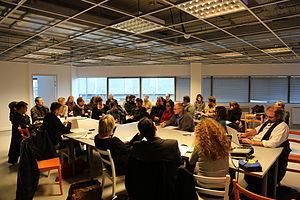
Réunion préparation des ateliers de la cantine
La Cantine est un espace initialement parisien développé par l'association Silicon Sentier et devenu l'espace NUMA depuis 2013, est un des pionniers de l'implémentation du concept d'espace de travail partagé en France, lors de sa création en 2008. La Cantine parisienne était située Galerie Montmartre de sa création à octobre 2013, date de son déménagement dans des locaux plus spacieux appelés NUMA.